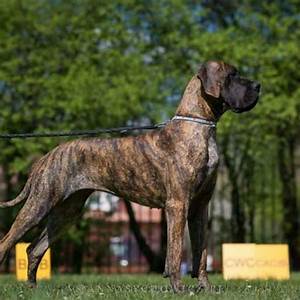
Label: cane